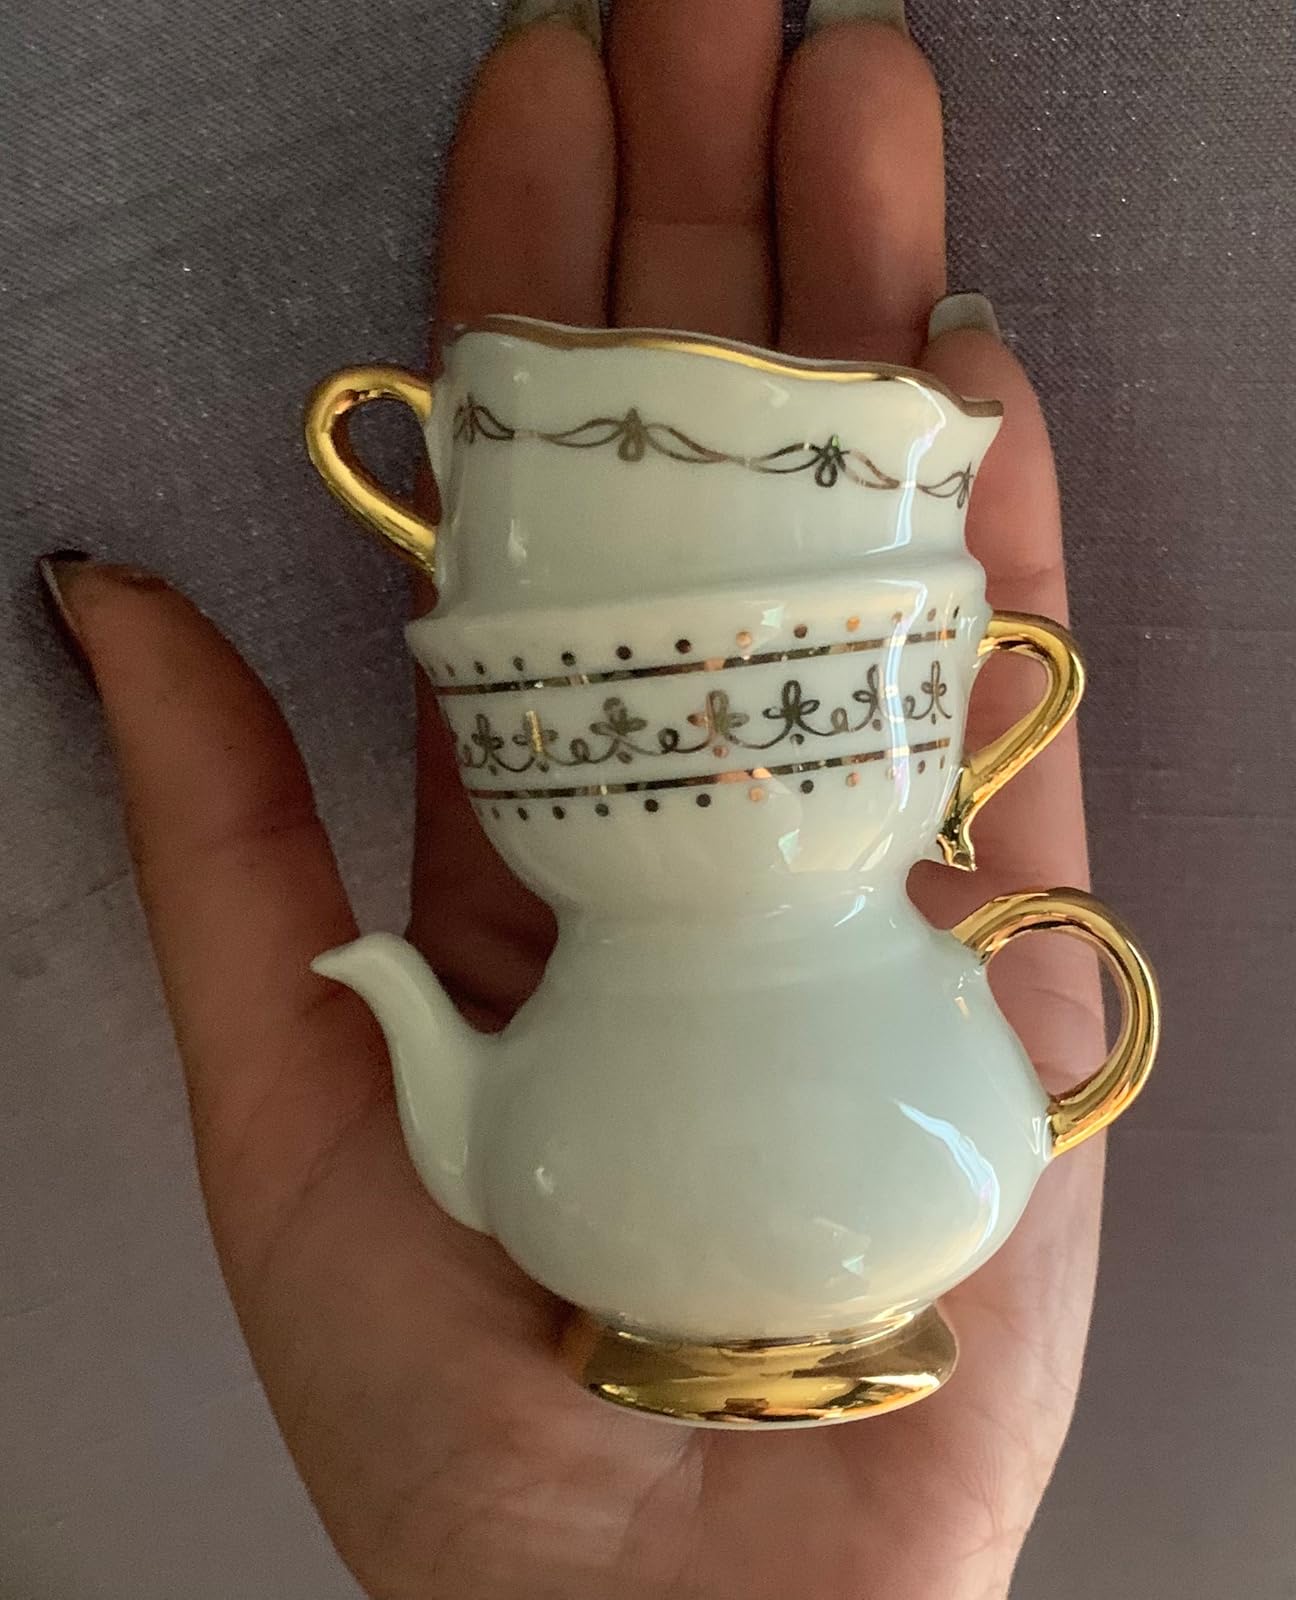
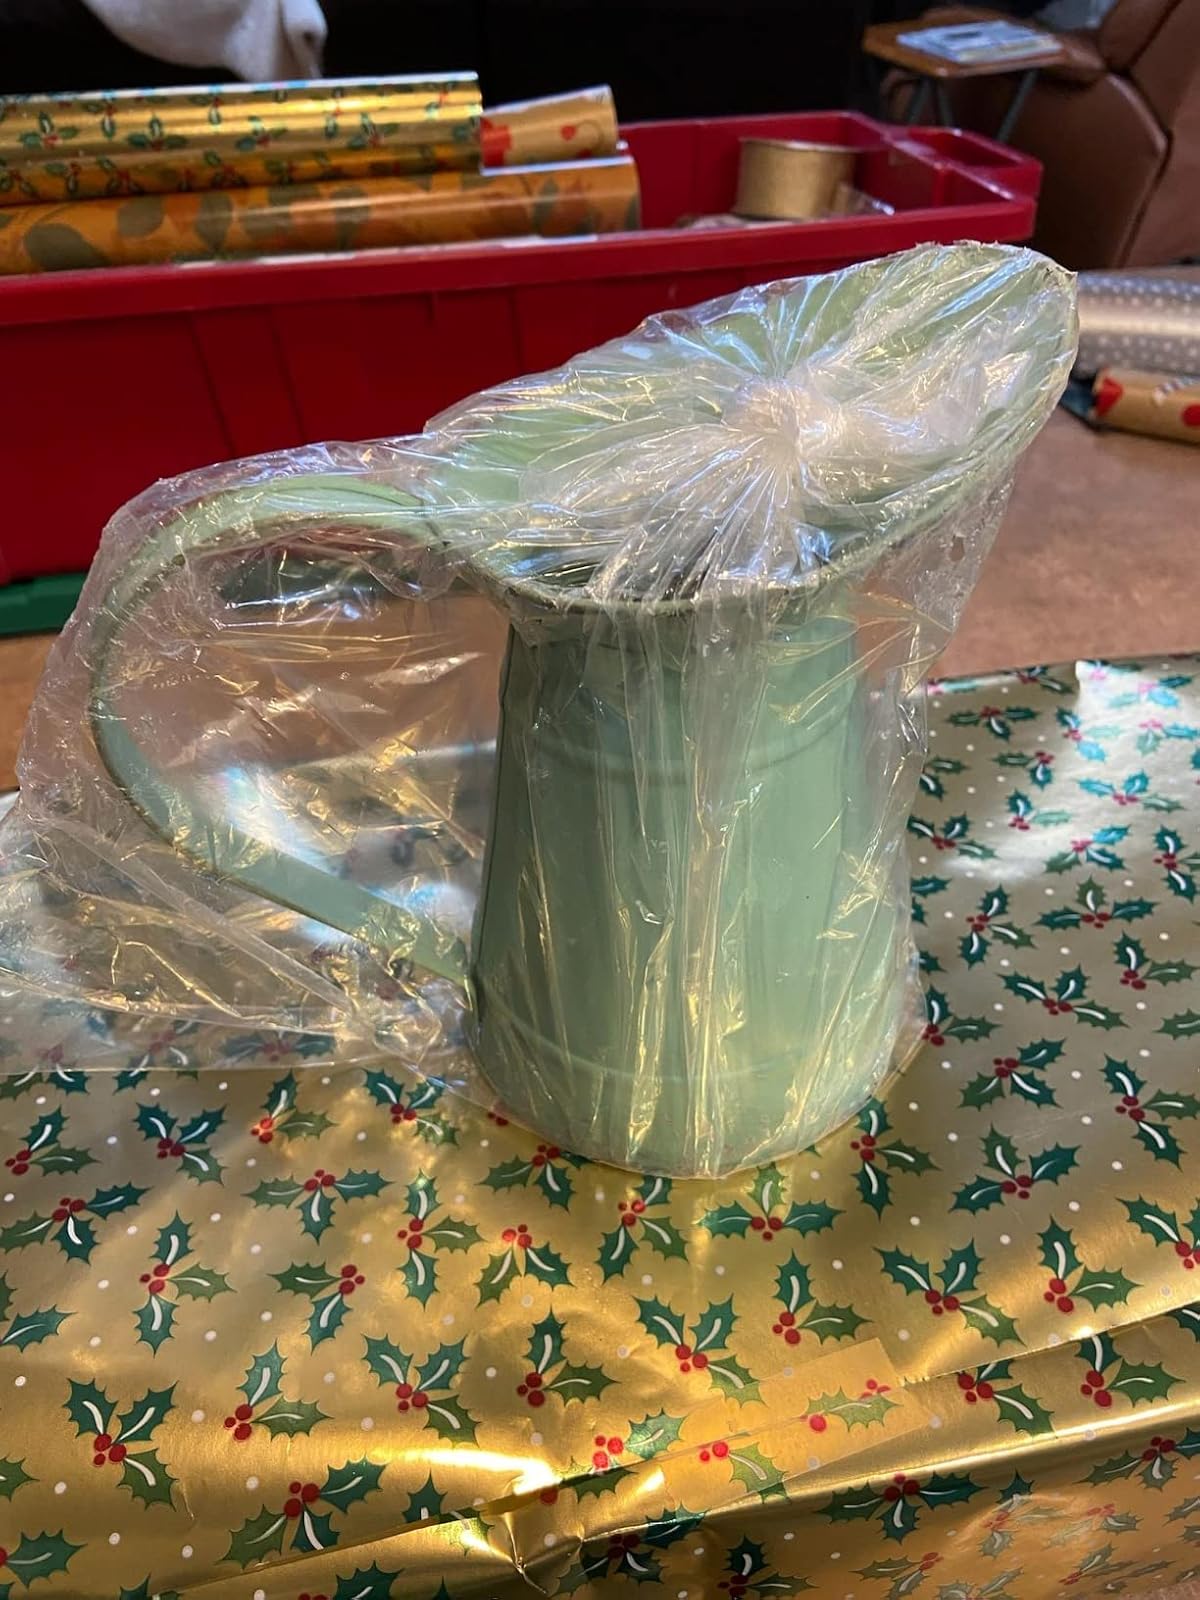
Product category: vase
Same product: no